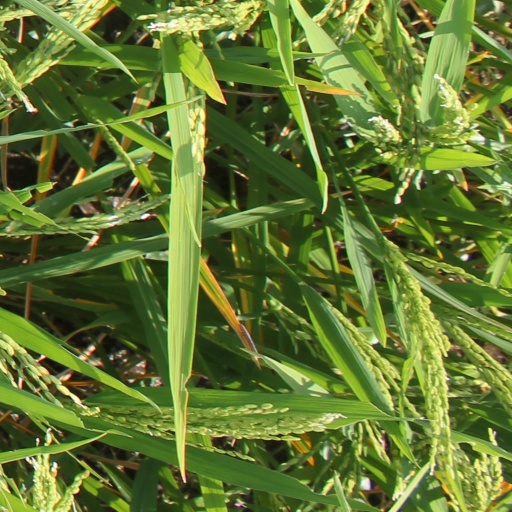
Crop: rice